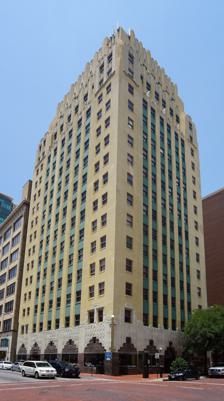
Building: Sinclair Building (Fort Worth)
Country: United States of America
Year built: 1930
Building in Fort Worth, Texas Sinclair Building Former names Dulaney Building General information Architectural style Zigzag Moderne Location Fort Worth, Texas, United States Address 512 Main Street Coordinates 32°45′13″N 97°19′49″W / 32.753687°N 97.330354°W / 32.753687; -97.330354 Sinclair Building U.S. National Register of Historic Places Recorded Texas Historic Landmark NRHP reference No. 91001913 RTHL No. 4709 [1] Significant dates Added to NRHP January 7, 1992 Designated RTHL 1992 Opened 1930 Technical details Floor count 16 Design and construction Architect(s) Wiley G. Clarkson The Sinclair Building (originally the Dulaney Building ) is a Zigzag Moderne skyscraper in downtown Fort Worth, Texas . Located on the west corner of Fifth and Main street, the 200-foot-tall, sixteen-story  tower neighbors fellow Art Deco landmarks the Kress Building and Blackstone Hotel . Opened in 1930, the Sinclair has served as office space for a variety of tenants over a number of renovations until 2013, when Sinclair Holdings Group purchased the building with the intention of converting the space into hotel rooms. Currently, the Sinclair operates as an upscale hotel under the Marriott company's Autograph Collection. History Postcard of the Sinclair Building, 1933 In 1929 Texas oilman and civic booster Richard Otto Dulaney announced plans for the construction of a million-dollar, modern structure to provide office space for the ever-expanding petroleum business. Dulaney won the property from lawyer, banker, and civic leader Khleber Miller (K. M., the Major) Van Zandt in a poker game.  Dulaney razed the building located at 512 Main Street and erected the now Historic Sinclair Building.  Designed by noted Fort Worth architect Wiley G. Clarkson , the building was meant to give the "impression of extreme verticality intended by the dark green spandrels sweeping upward" and employed Meso-American architectural motifs that had gained popularity throughout the United States in the 1920s. Sinclair Oil Company , upon purchasing Dallas-based Pierce Petroleum Corporation, leased a majority of the building's 106,000 square feet before construction was completed in 1930 as space for offices supporting the marketing of Sinclair products across Texas, Oklahoma, Louisiana and Arkansas. Notable features advertised to prospective lessees included zoned air conditioning, high-speed automatic elevators, and integrated conduits for telephone and telegraph wiring. By the late 1980s the Sinclair Building had fallen into a state of disrepair, passing between a handful of disinterested owners. However, rising rental costs outside of the city center and concentrated efforts to revitalize downtown created a renewed interest in the tower, with the Reaut Corporation purchasing the property in September 1988. Restoration of the Zigzag motif from archival material and the discovery of original fixtures behind previous renovation work allowed Reaut to return much of the building to the original design. By 1991 occupancy increased to three-fourth's capacity from a low of 18 percent in 1988. In 1992 the National Register of Historic Places designated the tower as historically significant. The Tarrant County Historical Commission dedicated a Texas Historical Marker for the Sinclair Building on March 30, 1994. In 2013, investors operating under the name of Sinclair Holdings Group purchased the building with the intention of converting it into premium hotel space. The hotel opened in 2019 as part of Marriott's Autograph Collection. The renovation, done by Forrest Perkins and Merriman Architects, focused on retaining the building's Art Deco style while making the former oil company headquarters environmentally efficient. Keeping with the building's tradition of debuting cutting-edge technology, the renovated tower is the first hotel to have its interior electrical amenities, including lights, window shades and minibars powered exclusively over Ethernet (POE). Wikimedia Commons has media related to Sinclair Building (Fort Worth, Texas) . References